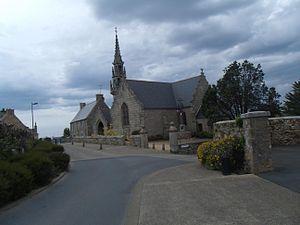
Église Saint-Léonore-et-Sainte-Anne de Trélévern
La liste des églises des Côtes-d'Armor recense de la manière la plus complète possible les églises, cathédrales et basiliques situées dans le département français des Côtes-d'Armor.
Trélévern [tʁelevɛʁn] est une commune française du département des Côtes-d'Armor, en région Bretagne.